Hornet (clipper)

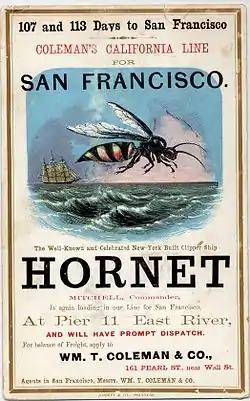

In 1866, "Hornet" left New York City bound for San Francisco under Captain Josiah A. Mitchell with a cargo of candles, case oil, and oil in barrels. During the voyage, she caught fire and sank in the Pacific Ocean on May 3, 1866. The crew left the ship in three open lifeboats. The captain′s boat reached Hawaii after 43 days at sea on June 15, 1866, with 14 survivors aboard, but the two other boats disappeared. Mark Twain, on the islands as a special correspondent from the Sacramento Daily Union, interviewed several of the survivors and filed the first extensive report.